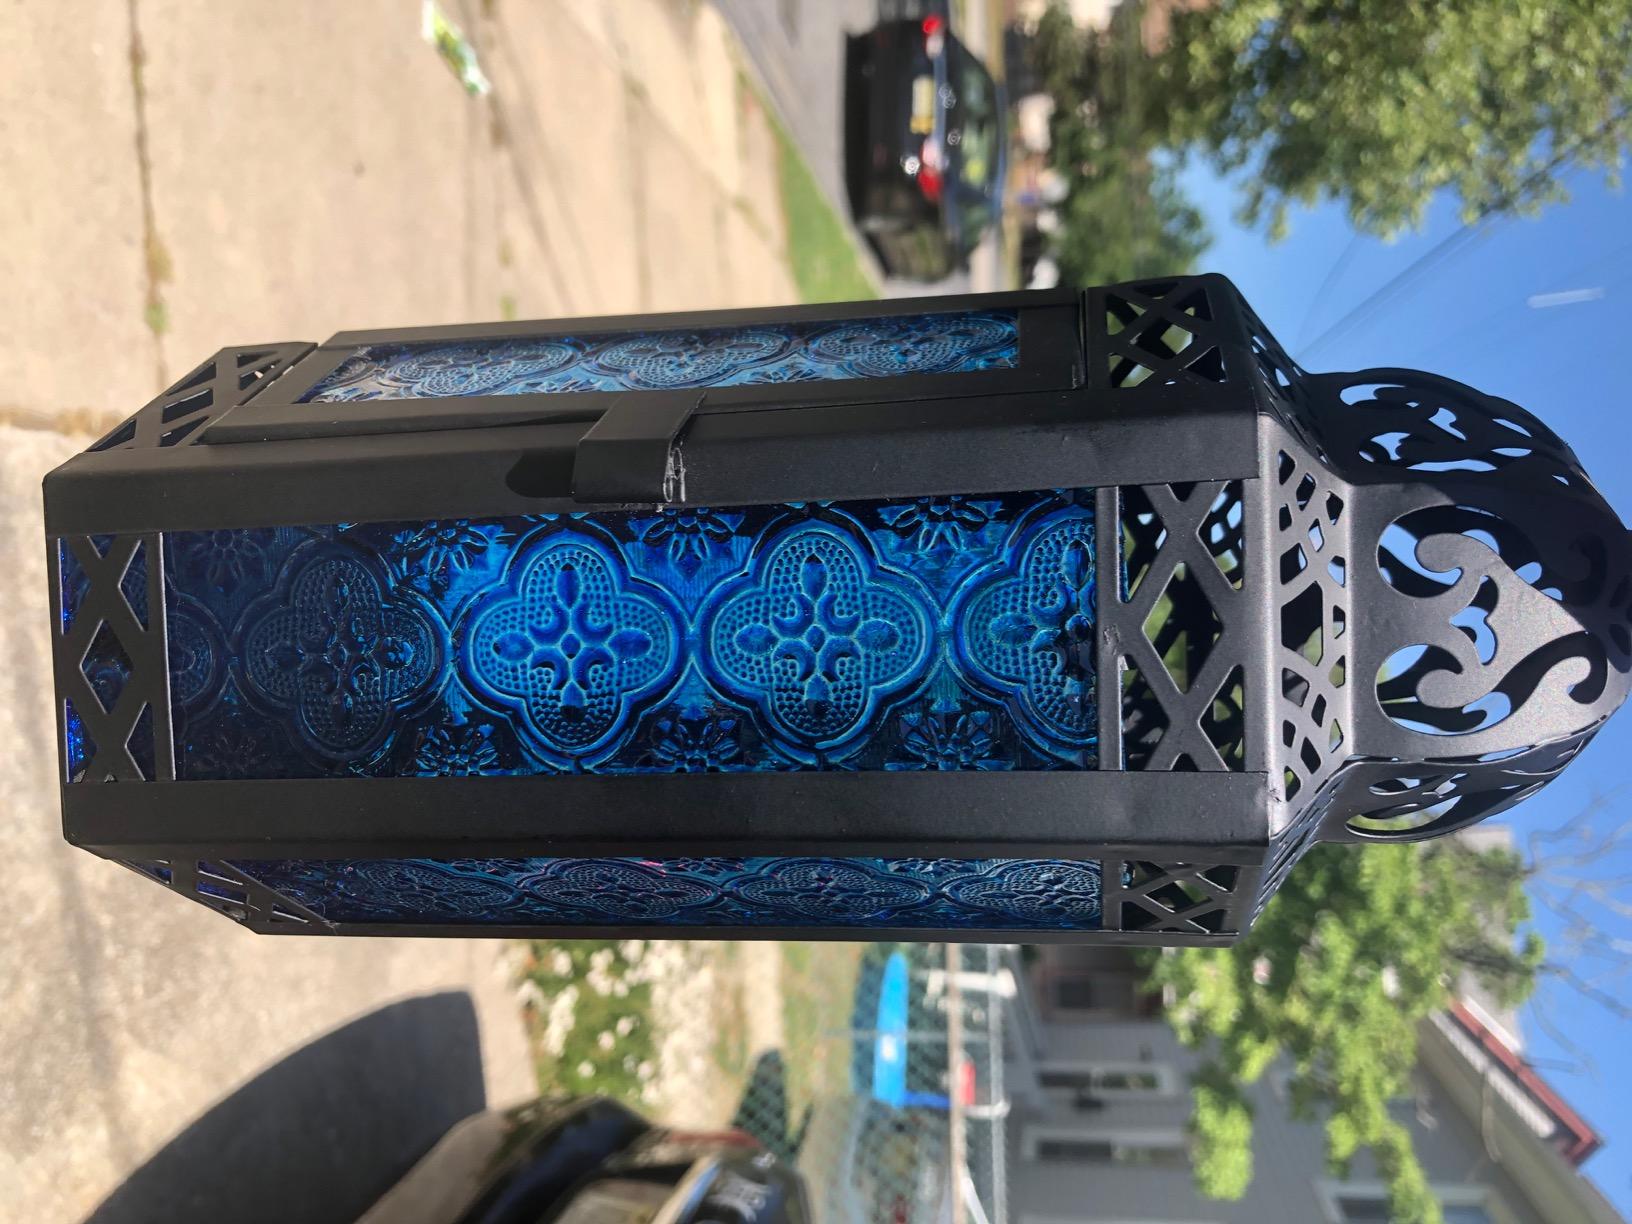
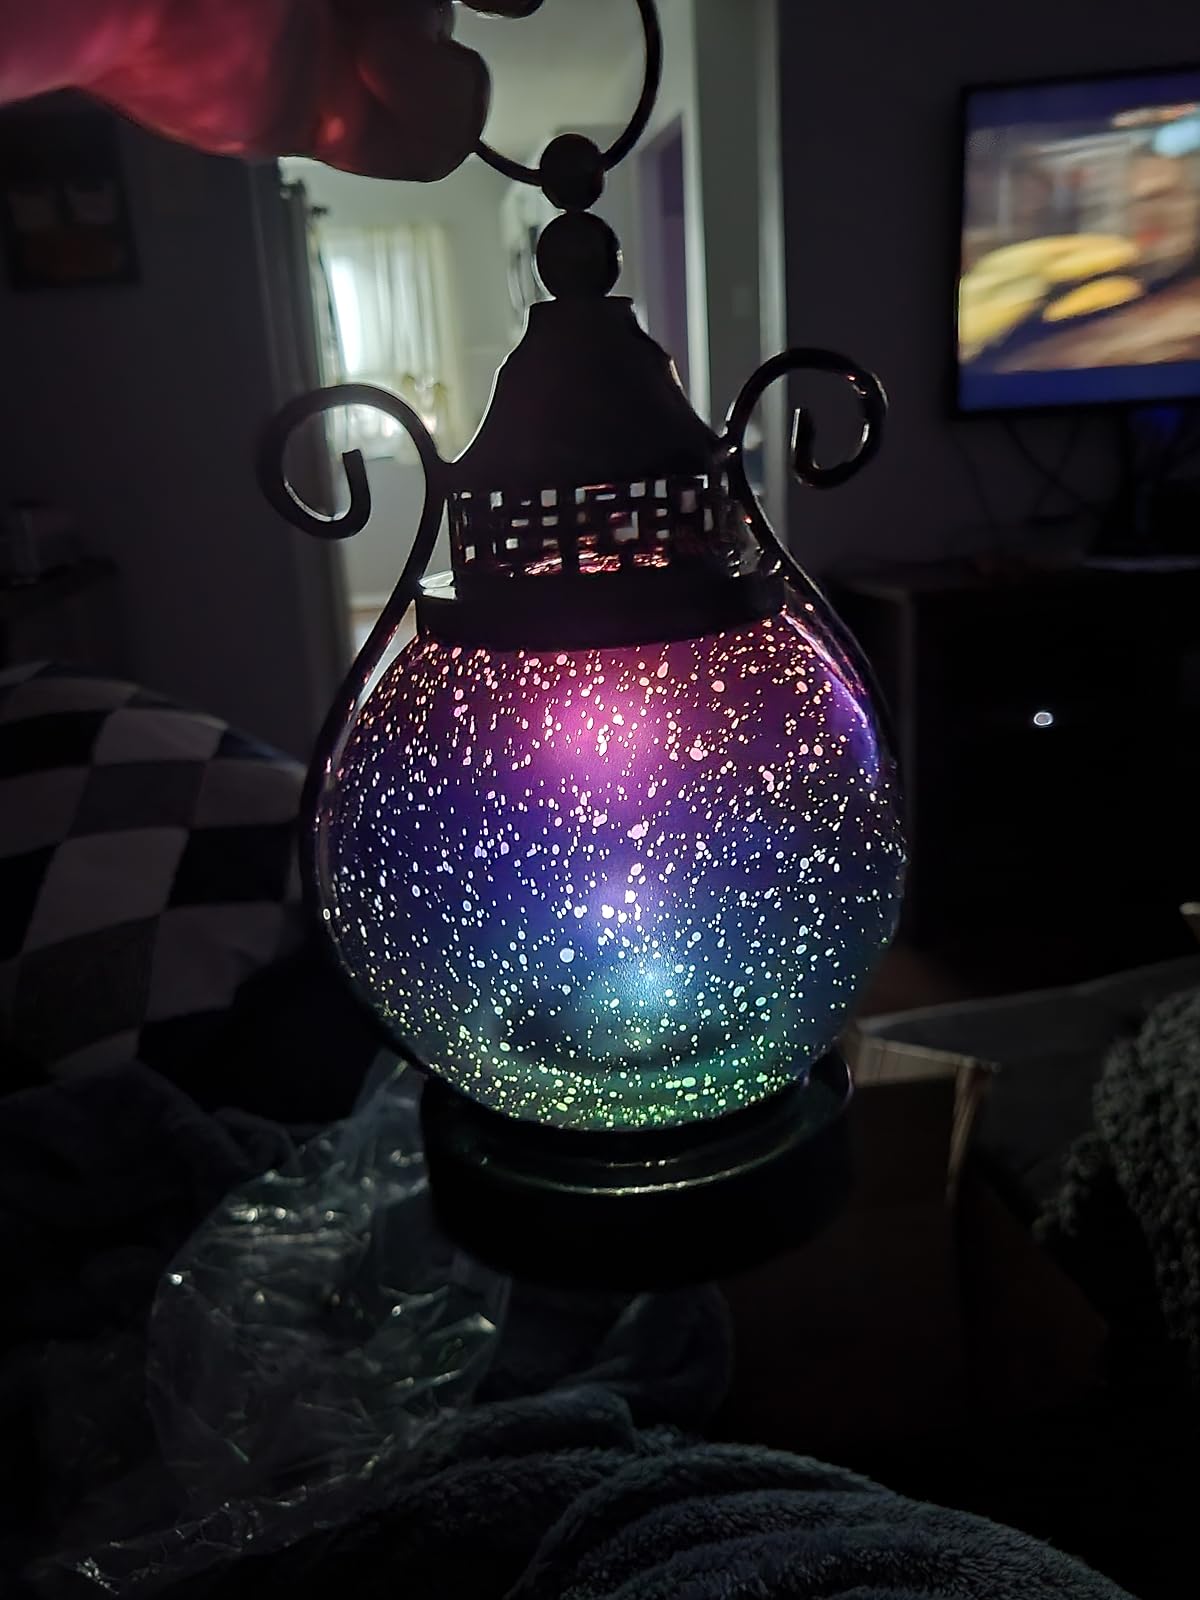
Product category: lantern
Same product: no